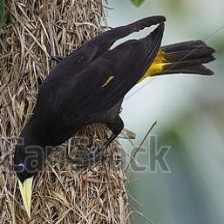
Species: YELLOW CACIQUE
Scientific name: CACICUS CELA